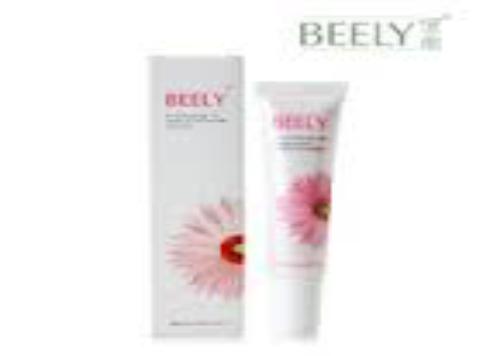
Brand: BEELY
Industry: Necessities